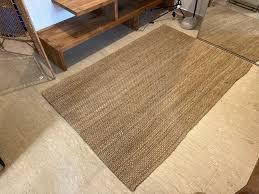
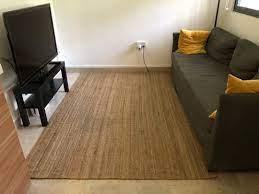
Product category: misc
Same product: yes